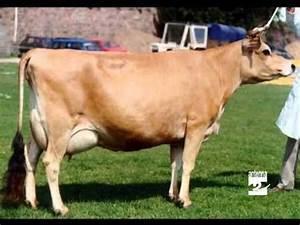
cow